2008 ASEAN University Games

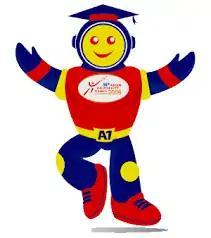
A1 Angkasawan, the official mascot of the games.

The logo of the games is an image of a red brush stroke human figure which represents high spirit, glory, victory, power and strength. The stars on the logo represent the targets and ambitions of the athletes. The font used for the logo, a mixture of Century Gothic and Trajan, represents the games being an event that has a variety of formal and informal agendas, while the font's stair-like arrangement represents the desire to achieve success. Meanwhile, the colours used for the font (blue, red, white and yellow) are the colours of the Malaysian flag, the ASEAN logo and the flags of its member nations.